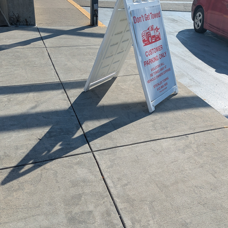
Label: not_nature